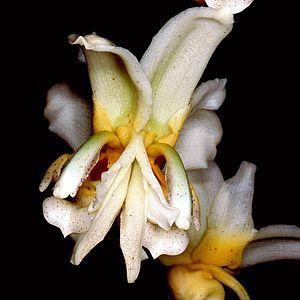
La flore en Colombie se caractérise par une biodiversité importante, avec le taux le plus élevé d'espèces par unité de surface à travers le monde. Plus de 130 000 espèces ont été signalées sur le territoire colombien.